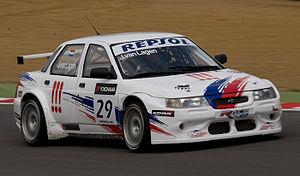
Jaap Van Lagen, né le 22 décembre 1976 à Ede, est un pilote automobile néerlandais.
AvtoVAZ est le premier constructeur automobile russe, loin devant le deuxième GAZ. Initialement nommé VAZ, la société a pris son nom actuel en 1993. L'entreprise AvtoVAZ est plus connue en France et en Belgique sous sa marque Lada.